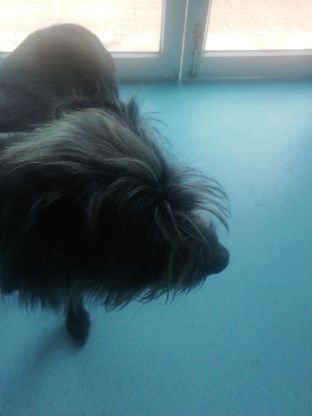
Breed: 3336-n000121-chinese_rural_dog